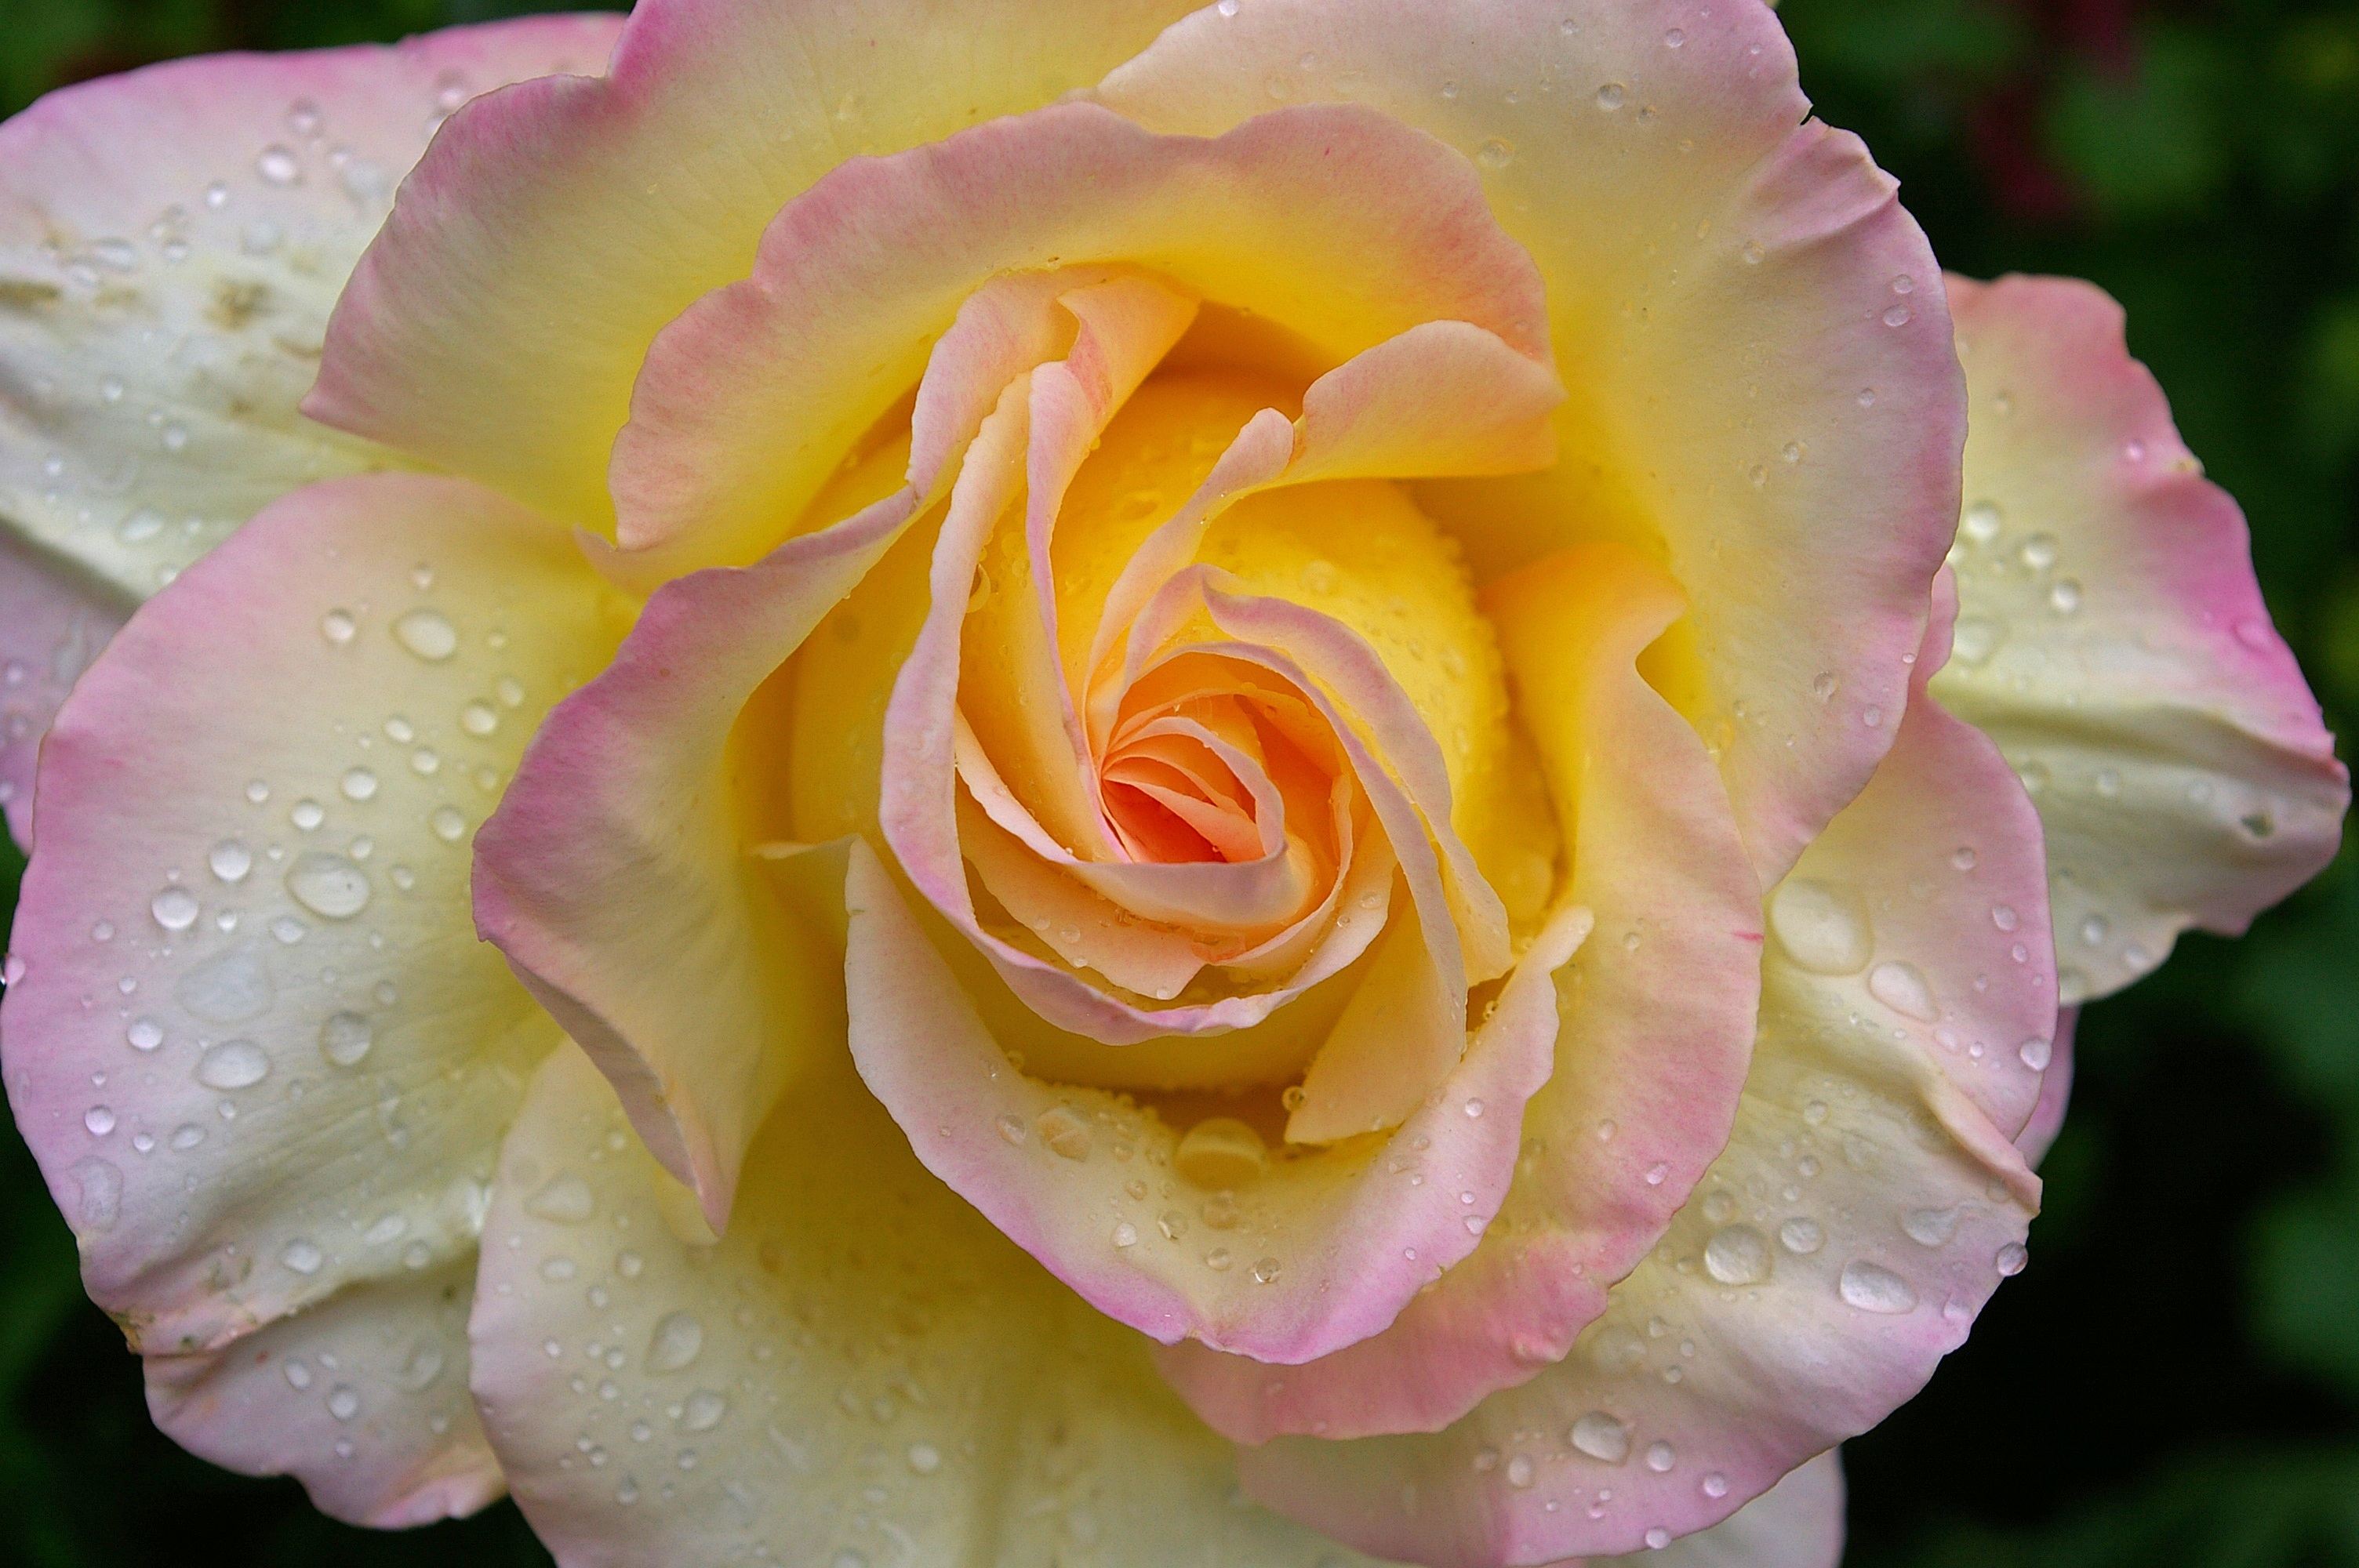
blossom, plant, flower, petal, bloom, summer, love, rose, romance, romantic, yellow, garden, pink, flora, wedding day, petals, beauty, beautiful, floribunda, fragrance, rose bloom, macro photography, flowering plant, garden roses, rose family, garden rose, gloria dei, plant stem, land plant, rose order, austrian briar